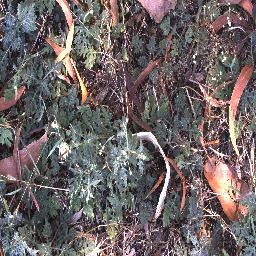
Label: parthenium